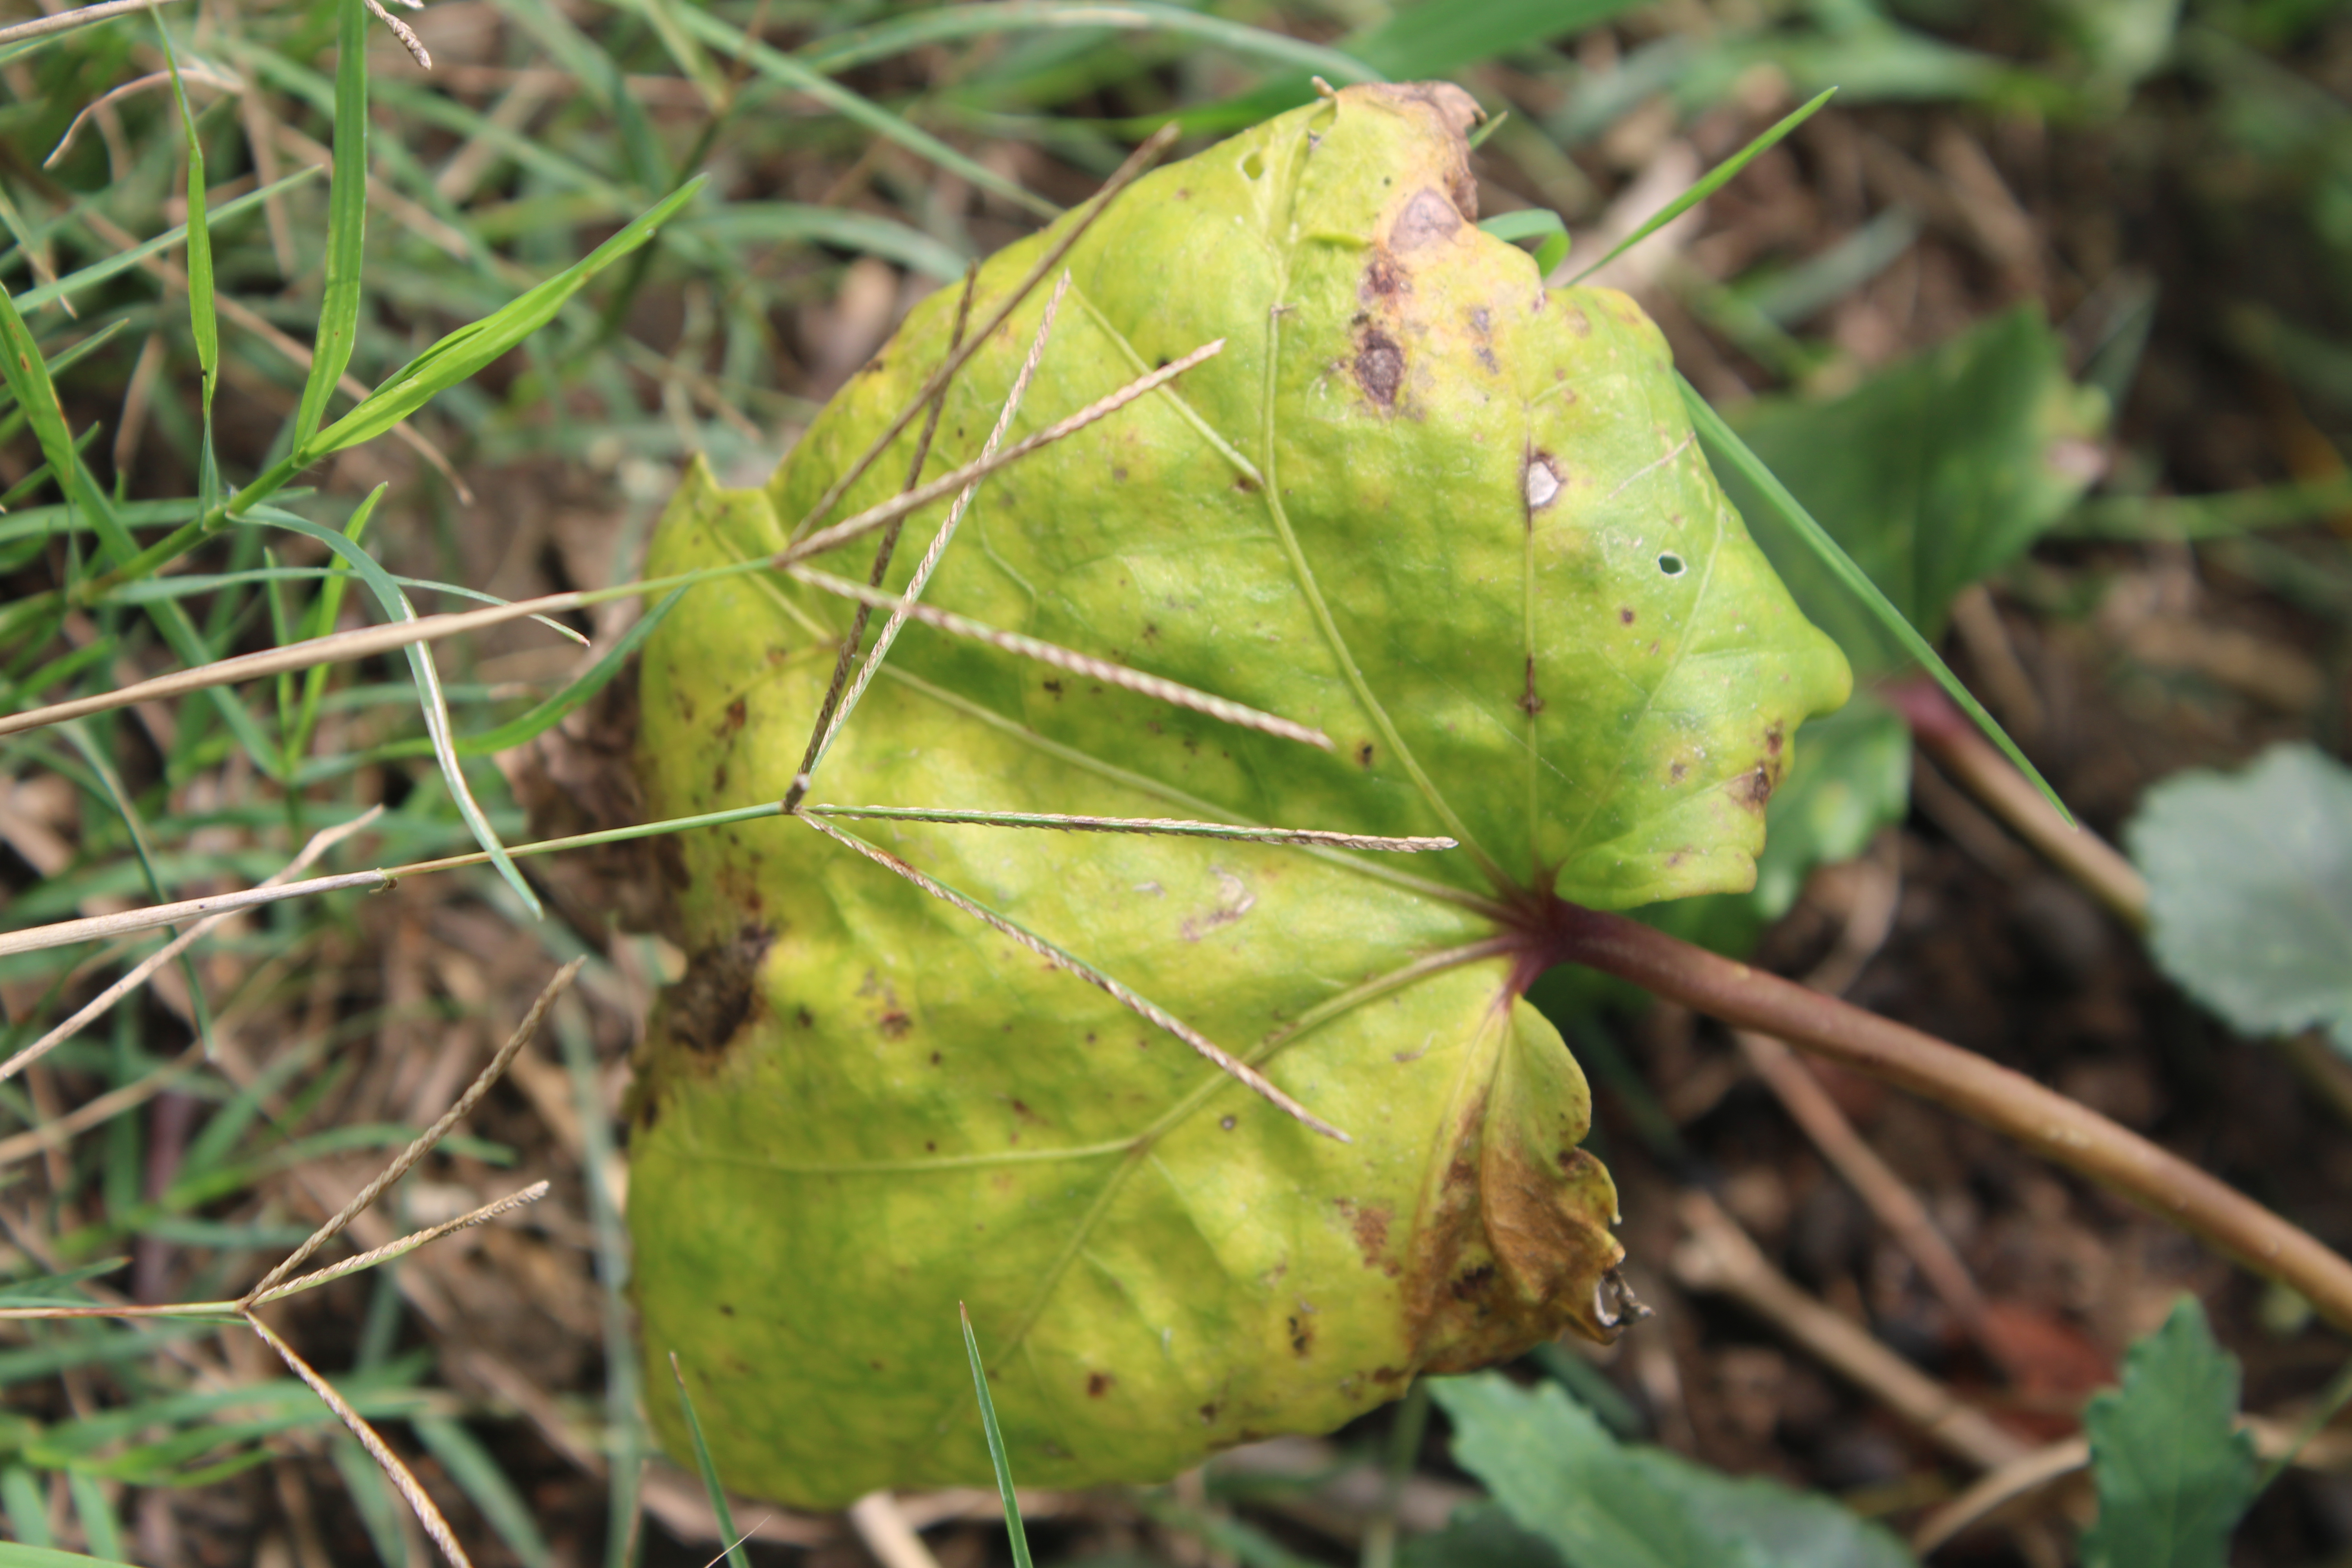
Label: Downy Mildew